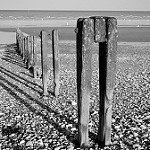
Label: B & W